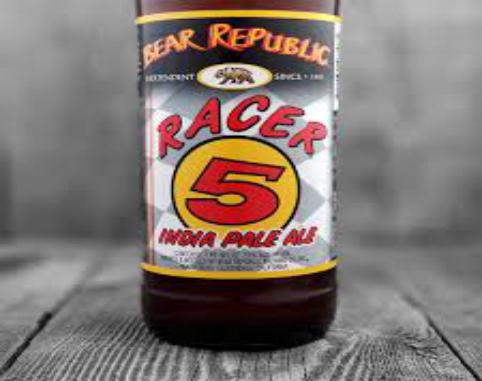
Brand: Bear Republic
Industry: Food